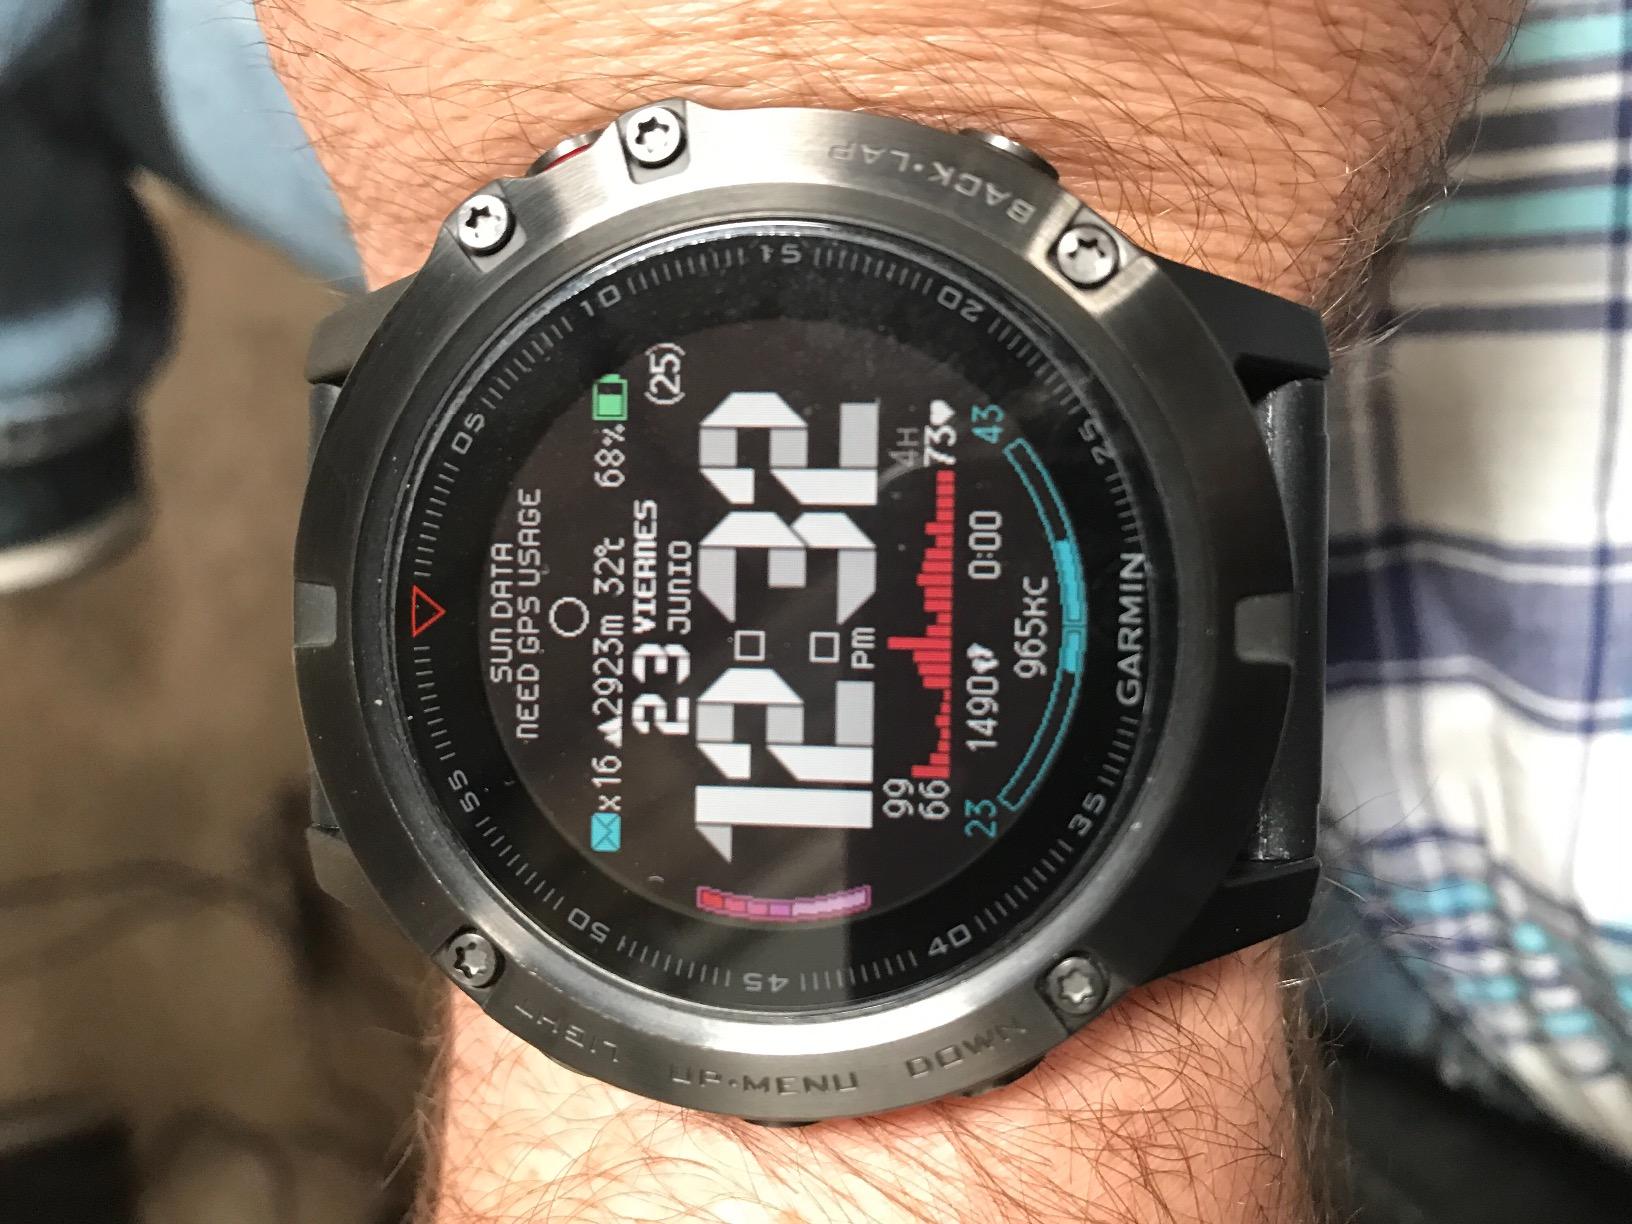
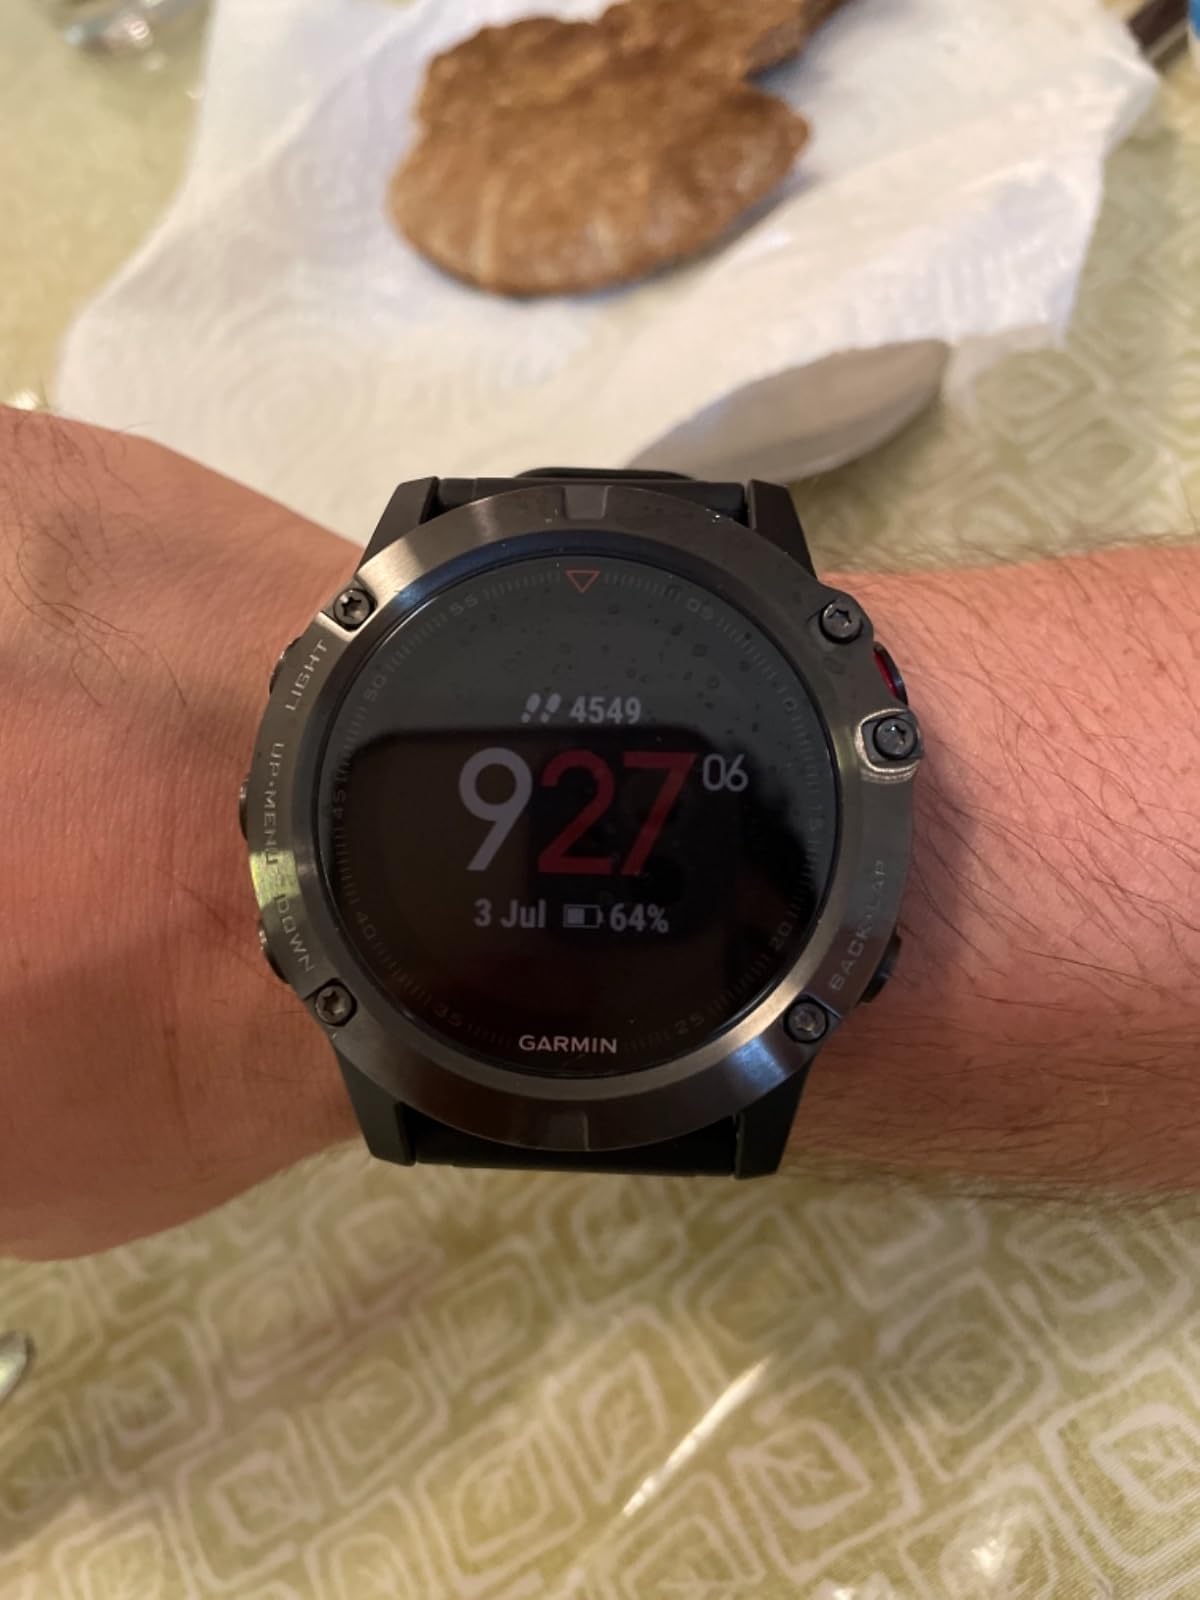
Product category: smartwatch
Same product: yes